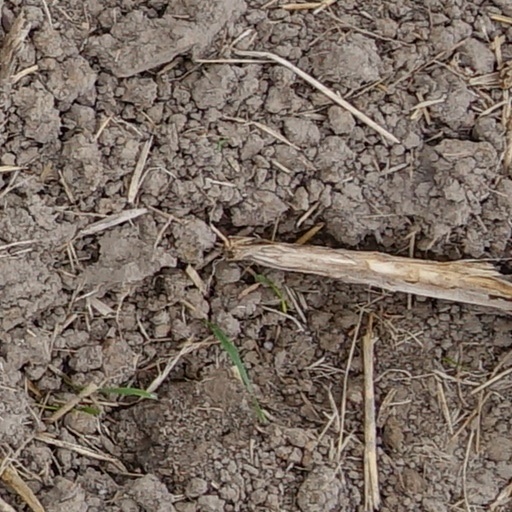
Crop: wheat